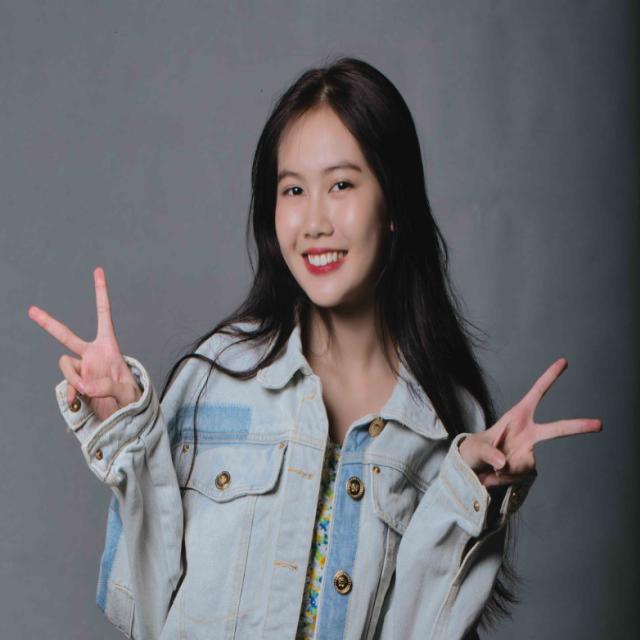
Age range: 13-20